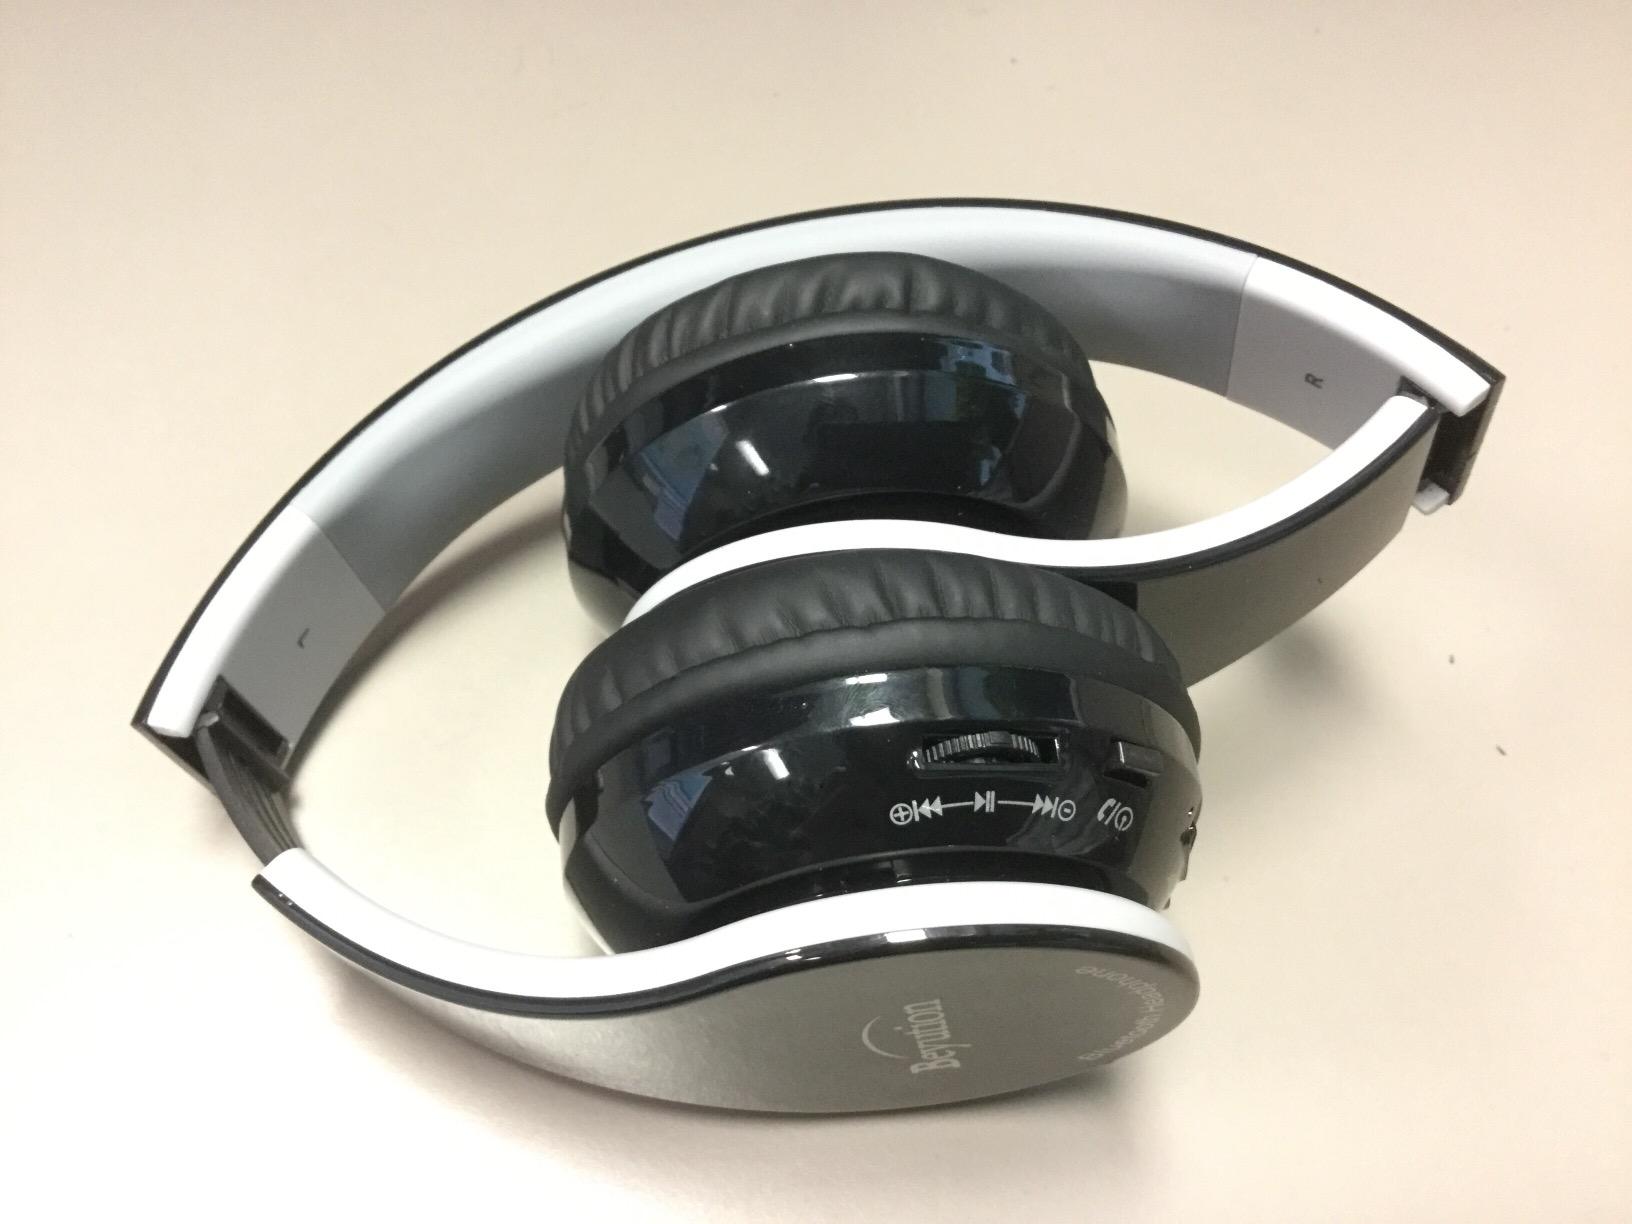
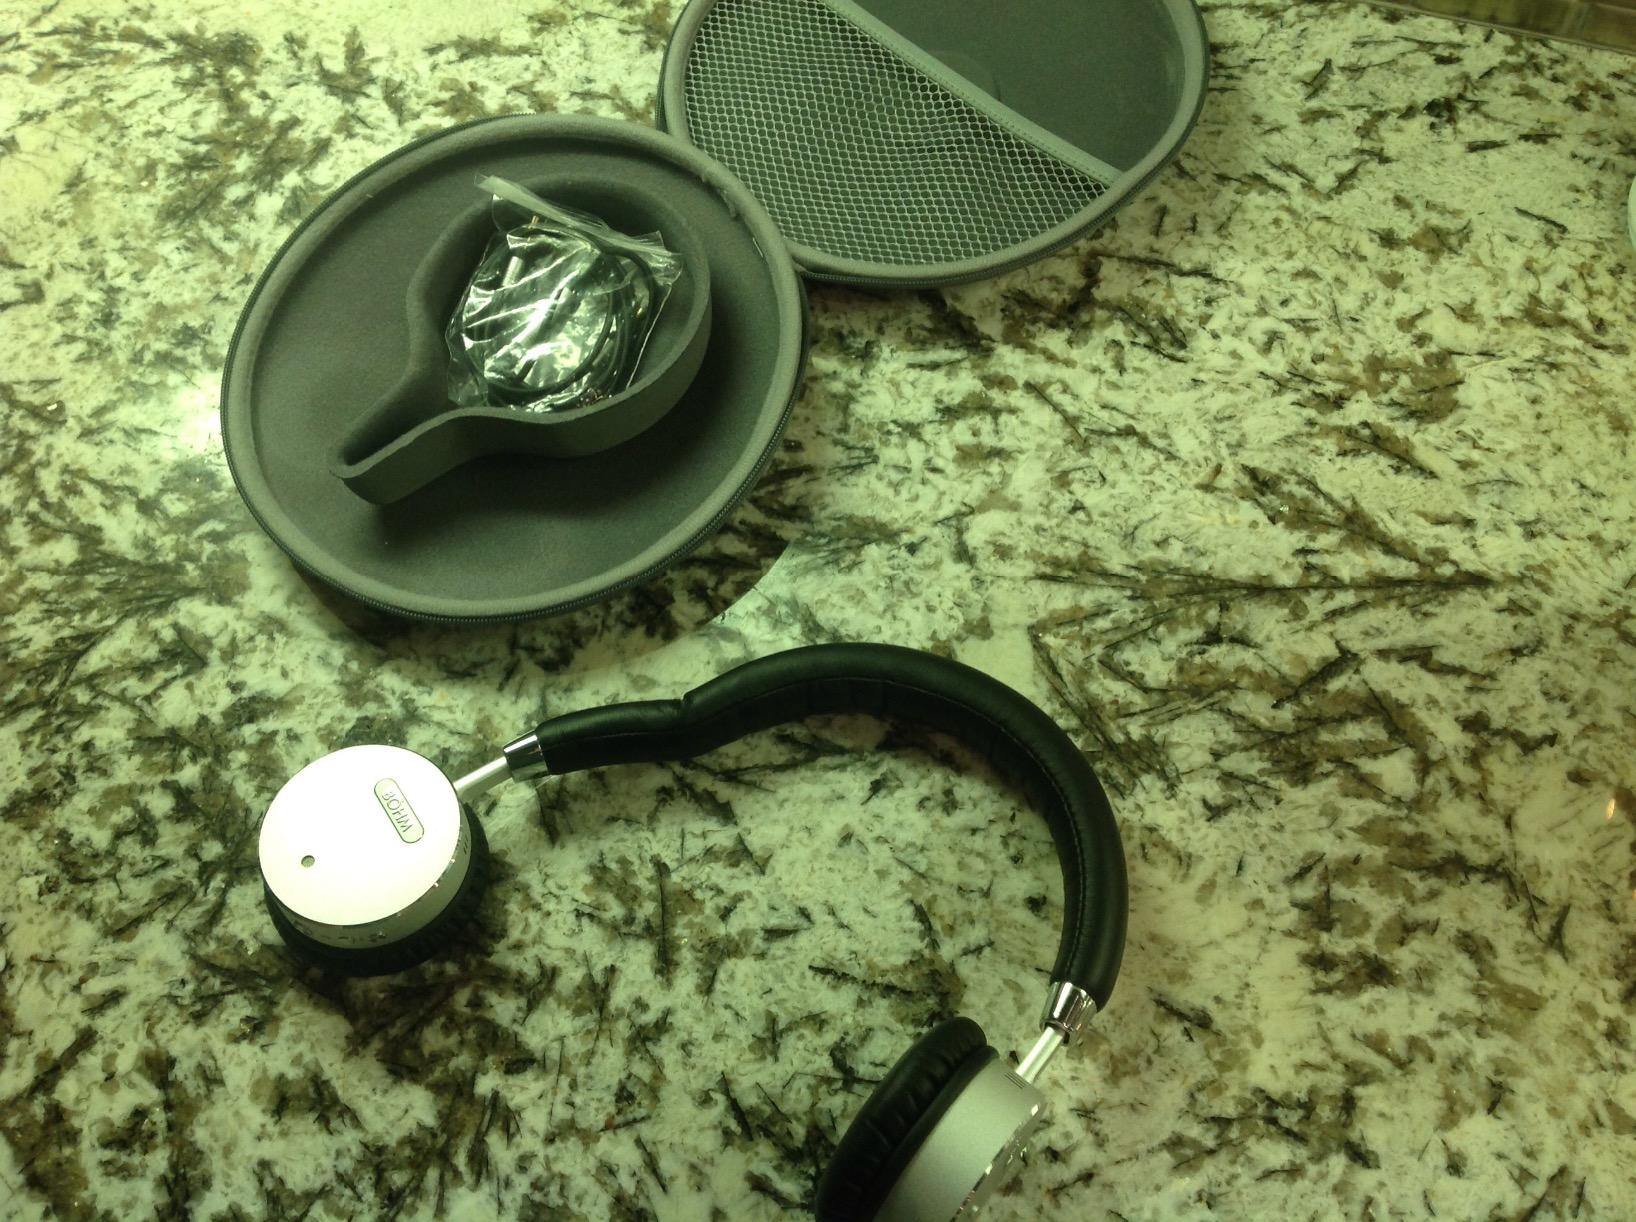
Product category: headphones
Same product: no